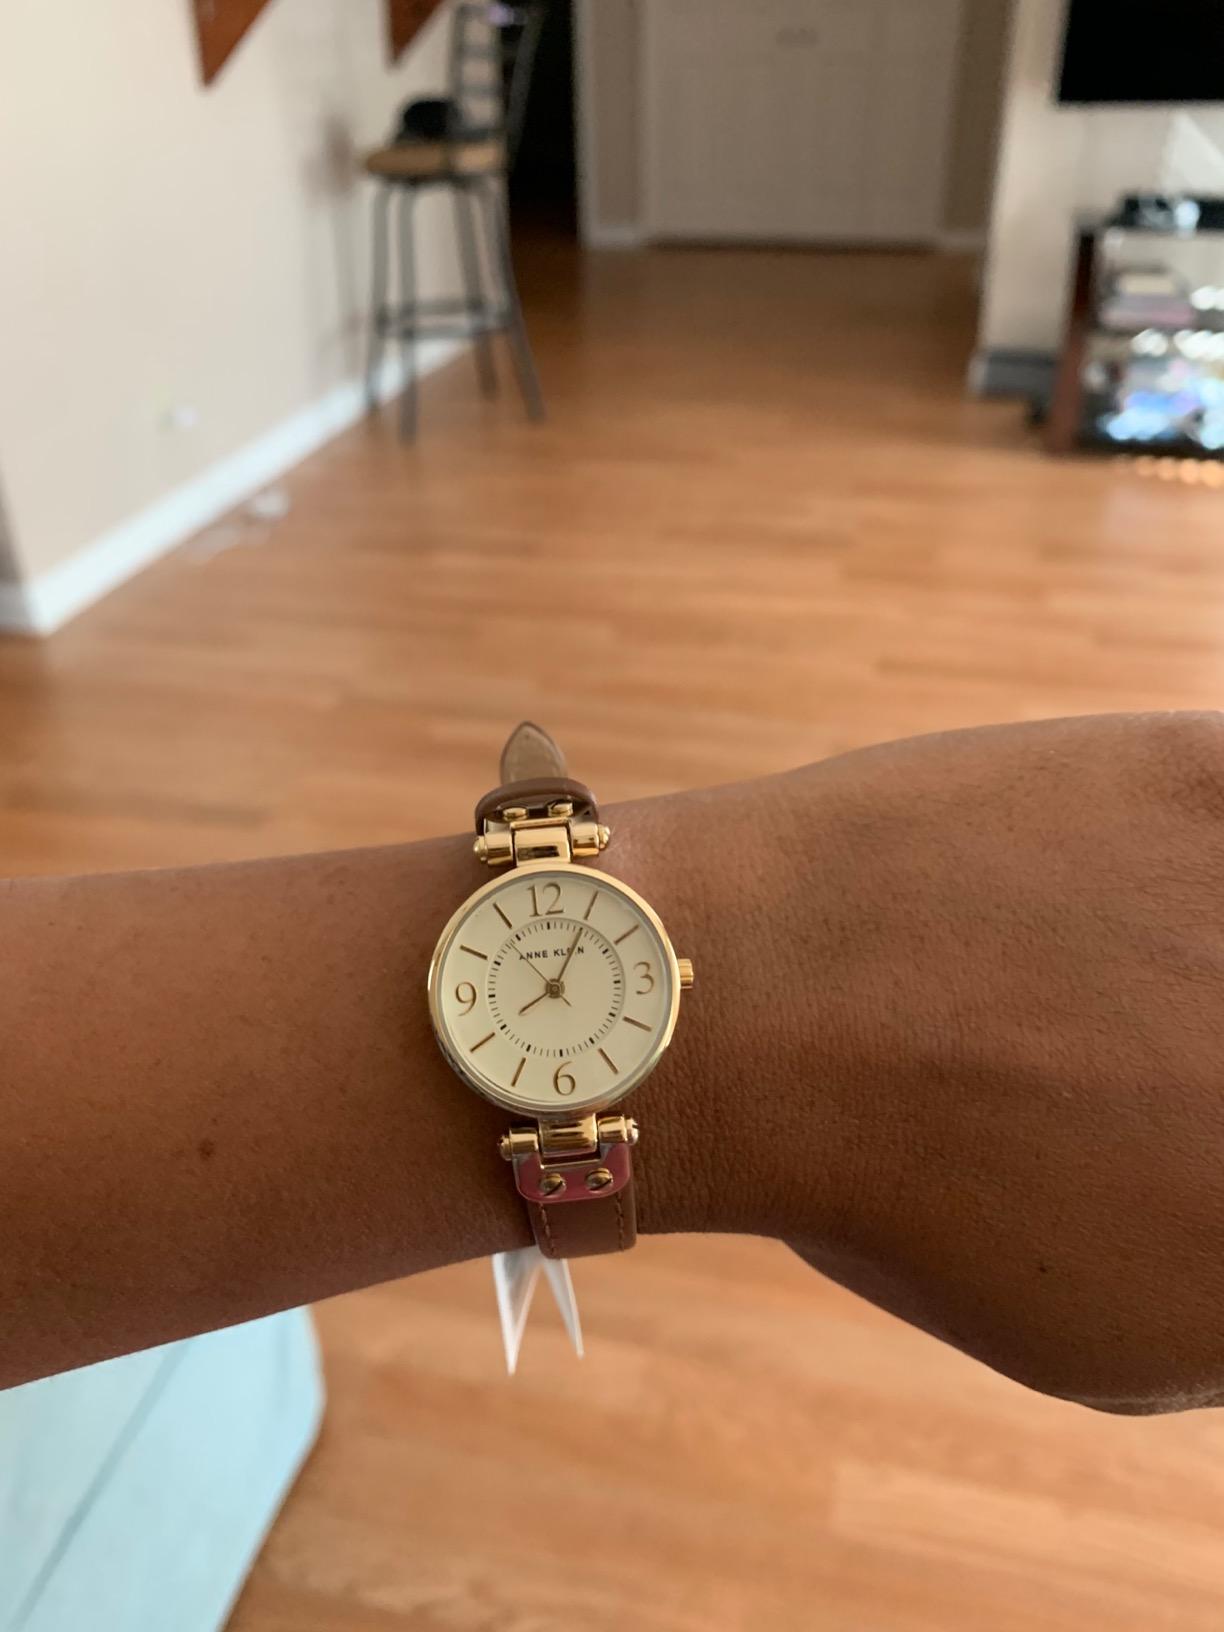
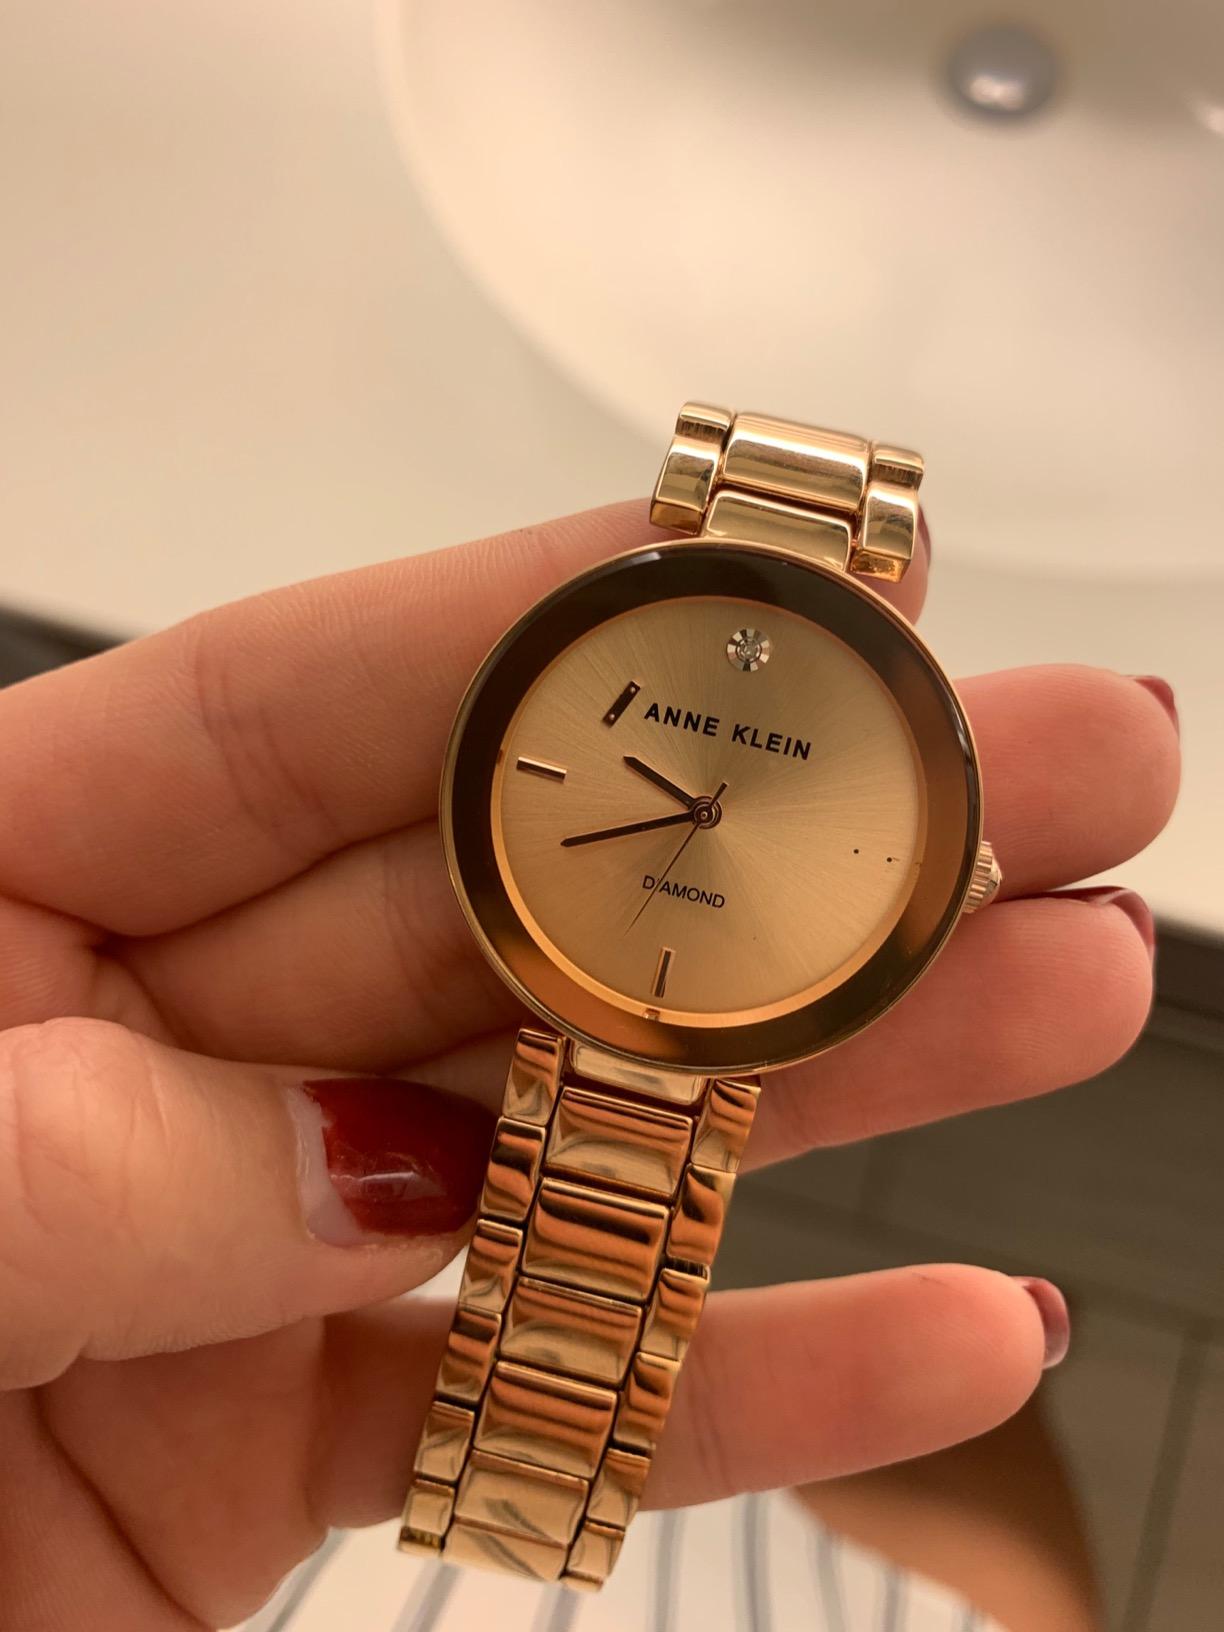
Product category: accessories_watch
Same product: no